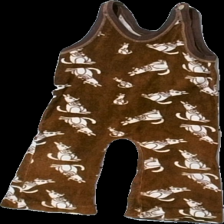
View: back
Type: Trousers
Category: Children
Brand: Missing
Colors: White, Brown
Material: ?
Pattern: Animal print
Cut: Regular
Season: All
Trend: 70s
Price range: 50-100
Recommended usage: Reuse
Description: bruna hängslebyxor med ekorrar på
Comment: vintage